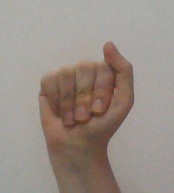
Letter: saad